HM Prison Loddon

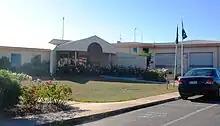
The main entrance of Loddon Prison.

Loddon was established as a drug-free prison from 1 July 1993. Additional procedures are in place to enforce the drug-free policy and to encourage prisoners to remain drug-free.